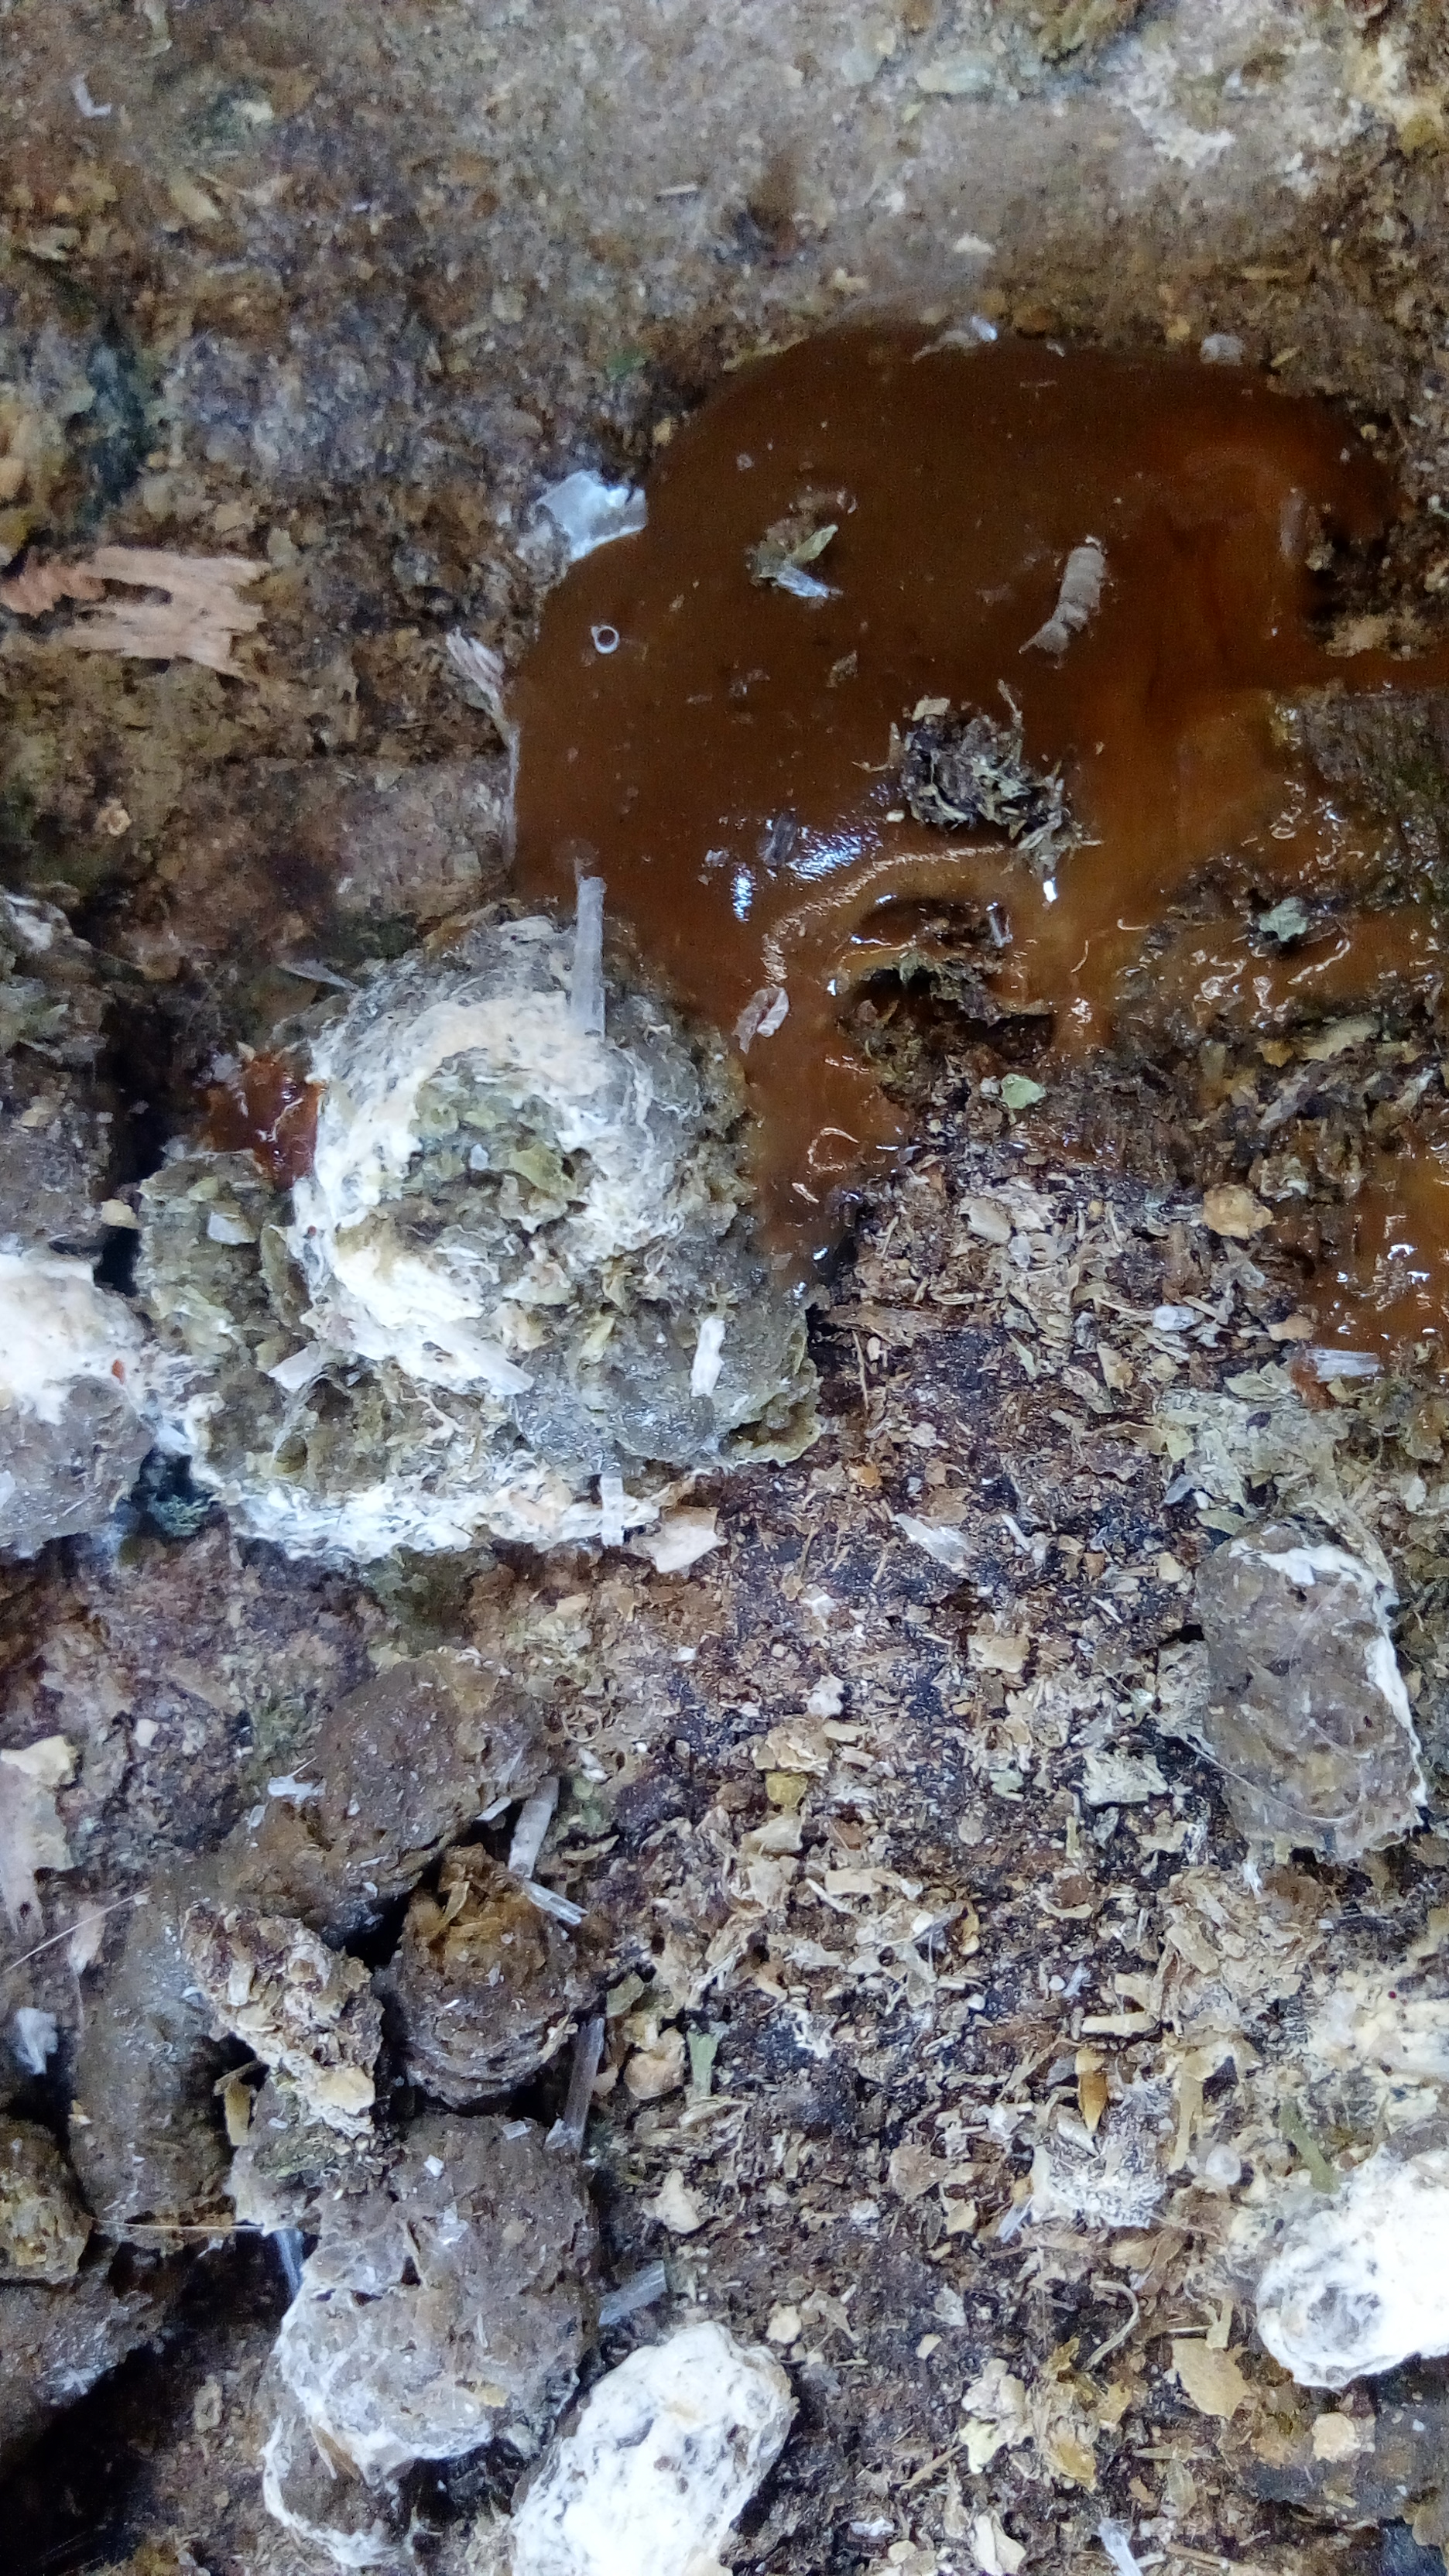
PCR-confirmed diagnosis: Coccidiosis